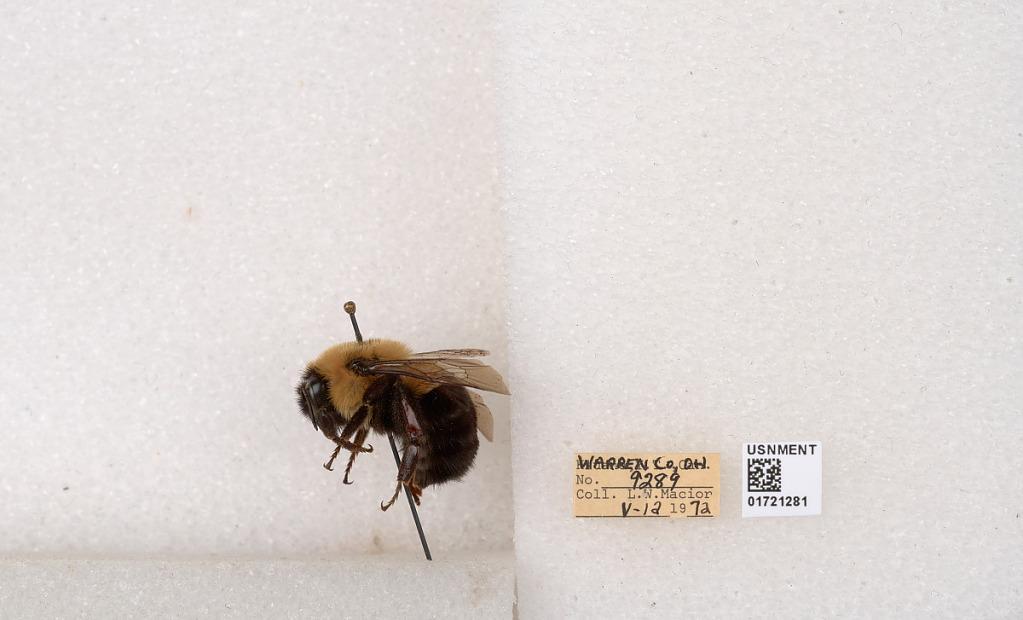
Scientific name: Bombus impatiens Cresson
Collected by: L. Macior
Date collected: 1972-5-12
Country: United States
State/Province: Ohio
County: Warren
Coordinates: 39.4276, -84.1668